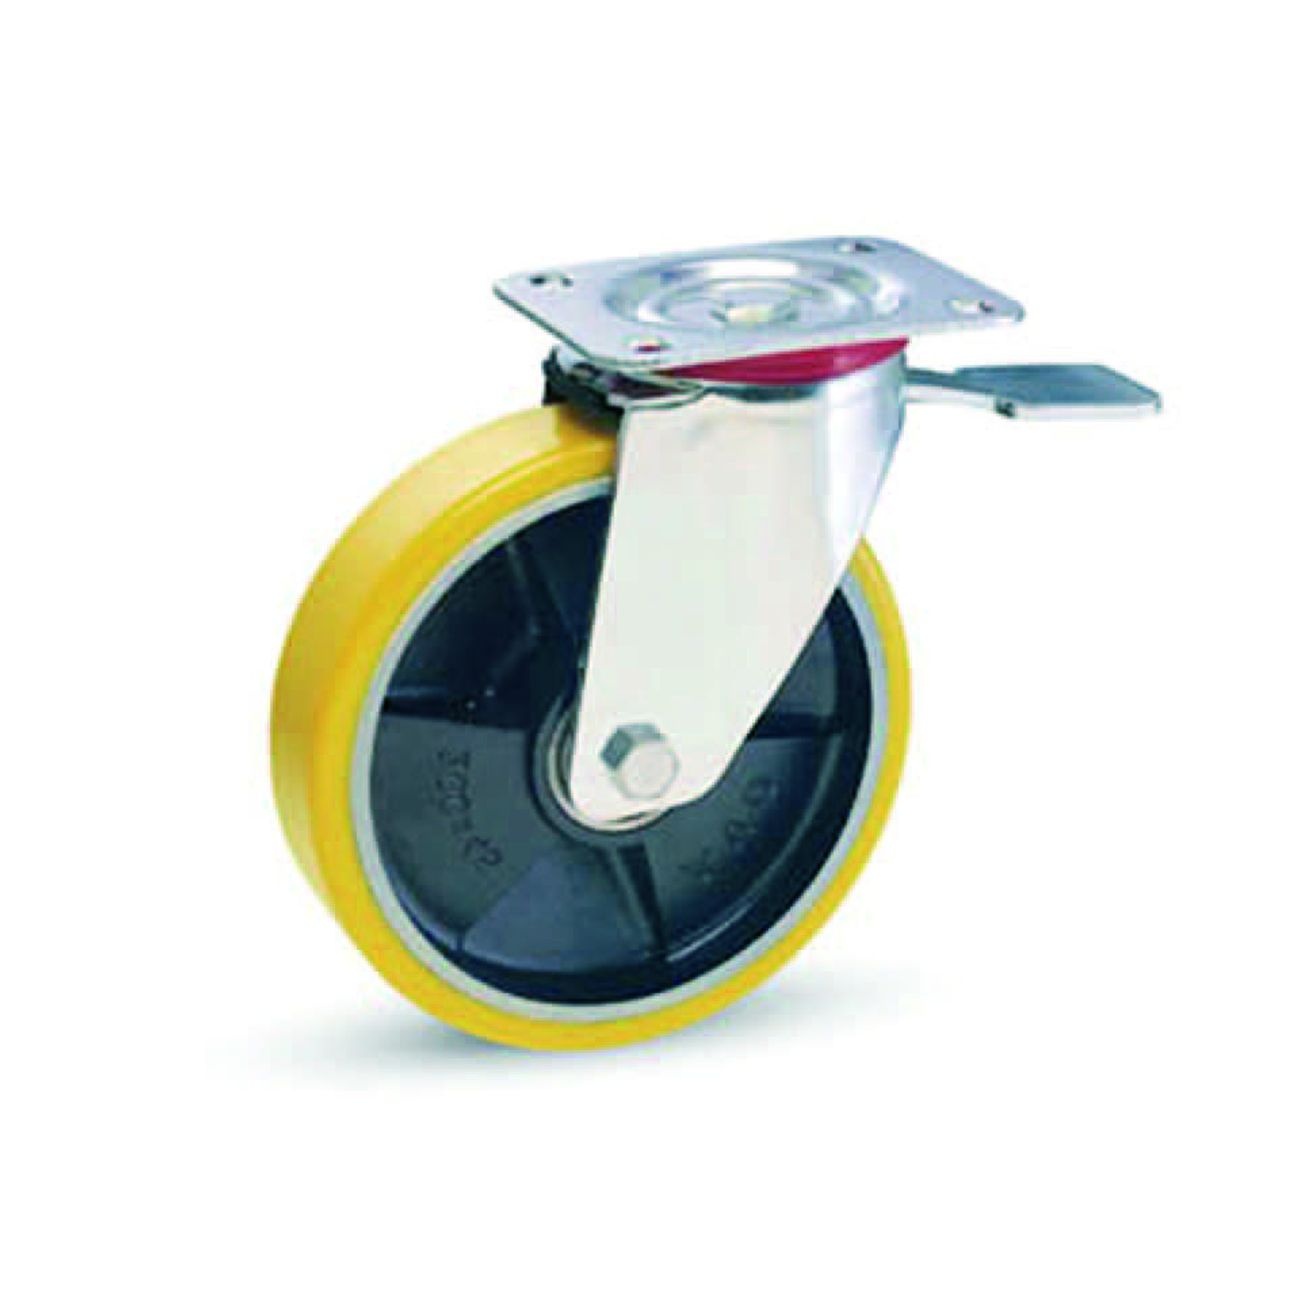
Ruote industriali poliuret. nucleo ghisa e piastra girevole freno 24
Supporto tipo medio fisso fisso in acciaio stampato zinco-cromato con dispositivo di bloccaggio rotazione ruota- ruota con rivestimento in poliuretano avolan sh a 91- nucleo in ghisa meccanica di qualità - mozzo su cuscinetti a sfere schermati assemblati con distanziale centrale- assemblaggio con dado autobloccante- anello parapolvere sul giro di sfere
Brand: AVO
Category: Business & Industrial > Heavy Machinery > Wheel Tractor Scrapers